Johannesburg

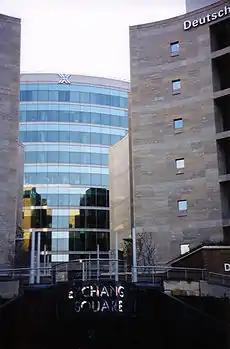
The Johannesburg Stock Exchange

Parks and gardens in Johannesburg are maintained by Johannesburg City Parks and Zoo. City Parks is also responsible for planting the city's many green trees, making Johannesburg one of the 'greenest' cities in the world. It has been estimated that there are six million trees in the city with the number growing every year—1.2 million on pavements and sidewalks, and a further 4.8 million in private gardens. City Parks continues to invest in planting trees, particularly those previously disadvantaged areas of Johannesburg which were not positive beneficiaries of apartheid Johannesburg's urban planning. Johannesburg Botanical Garden, located in the suburb of Emmarentia, is a popular recreational park.